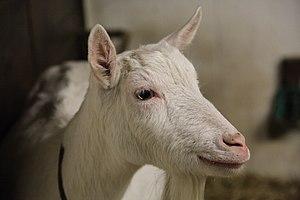
La Weiße Deutsche Edelziege est une race caprine originaire d'Allemagne. Elle fait partie de la population caprine alpine. Son nom peut être abrégé en WDE.